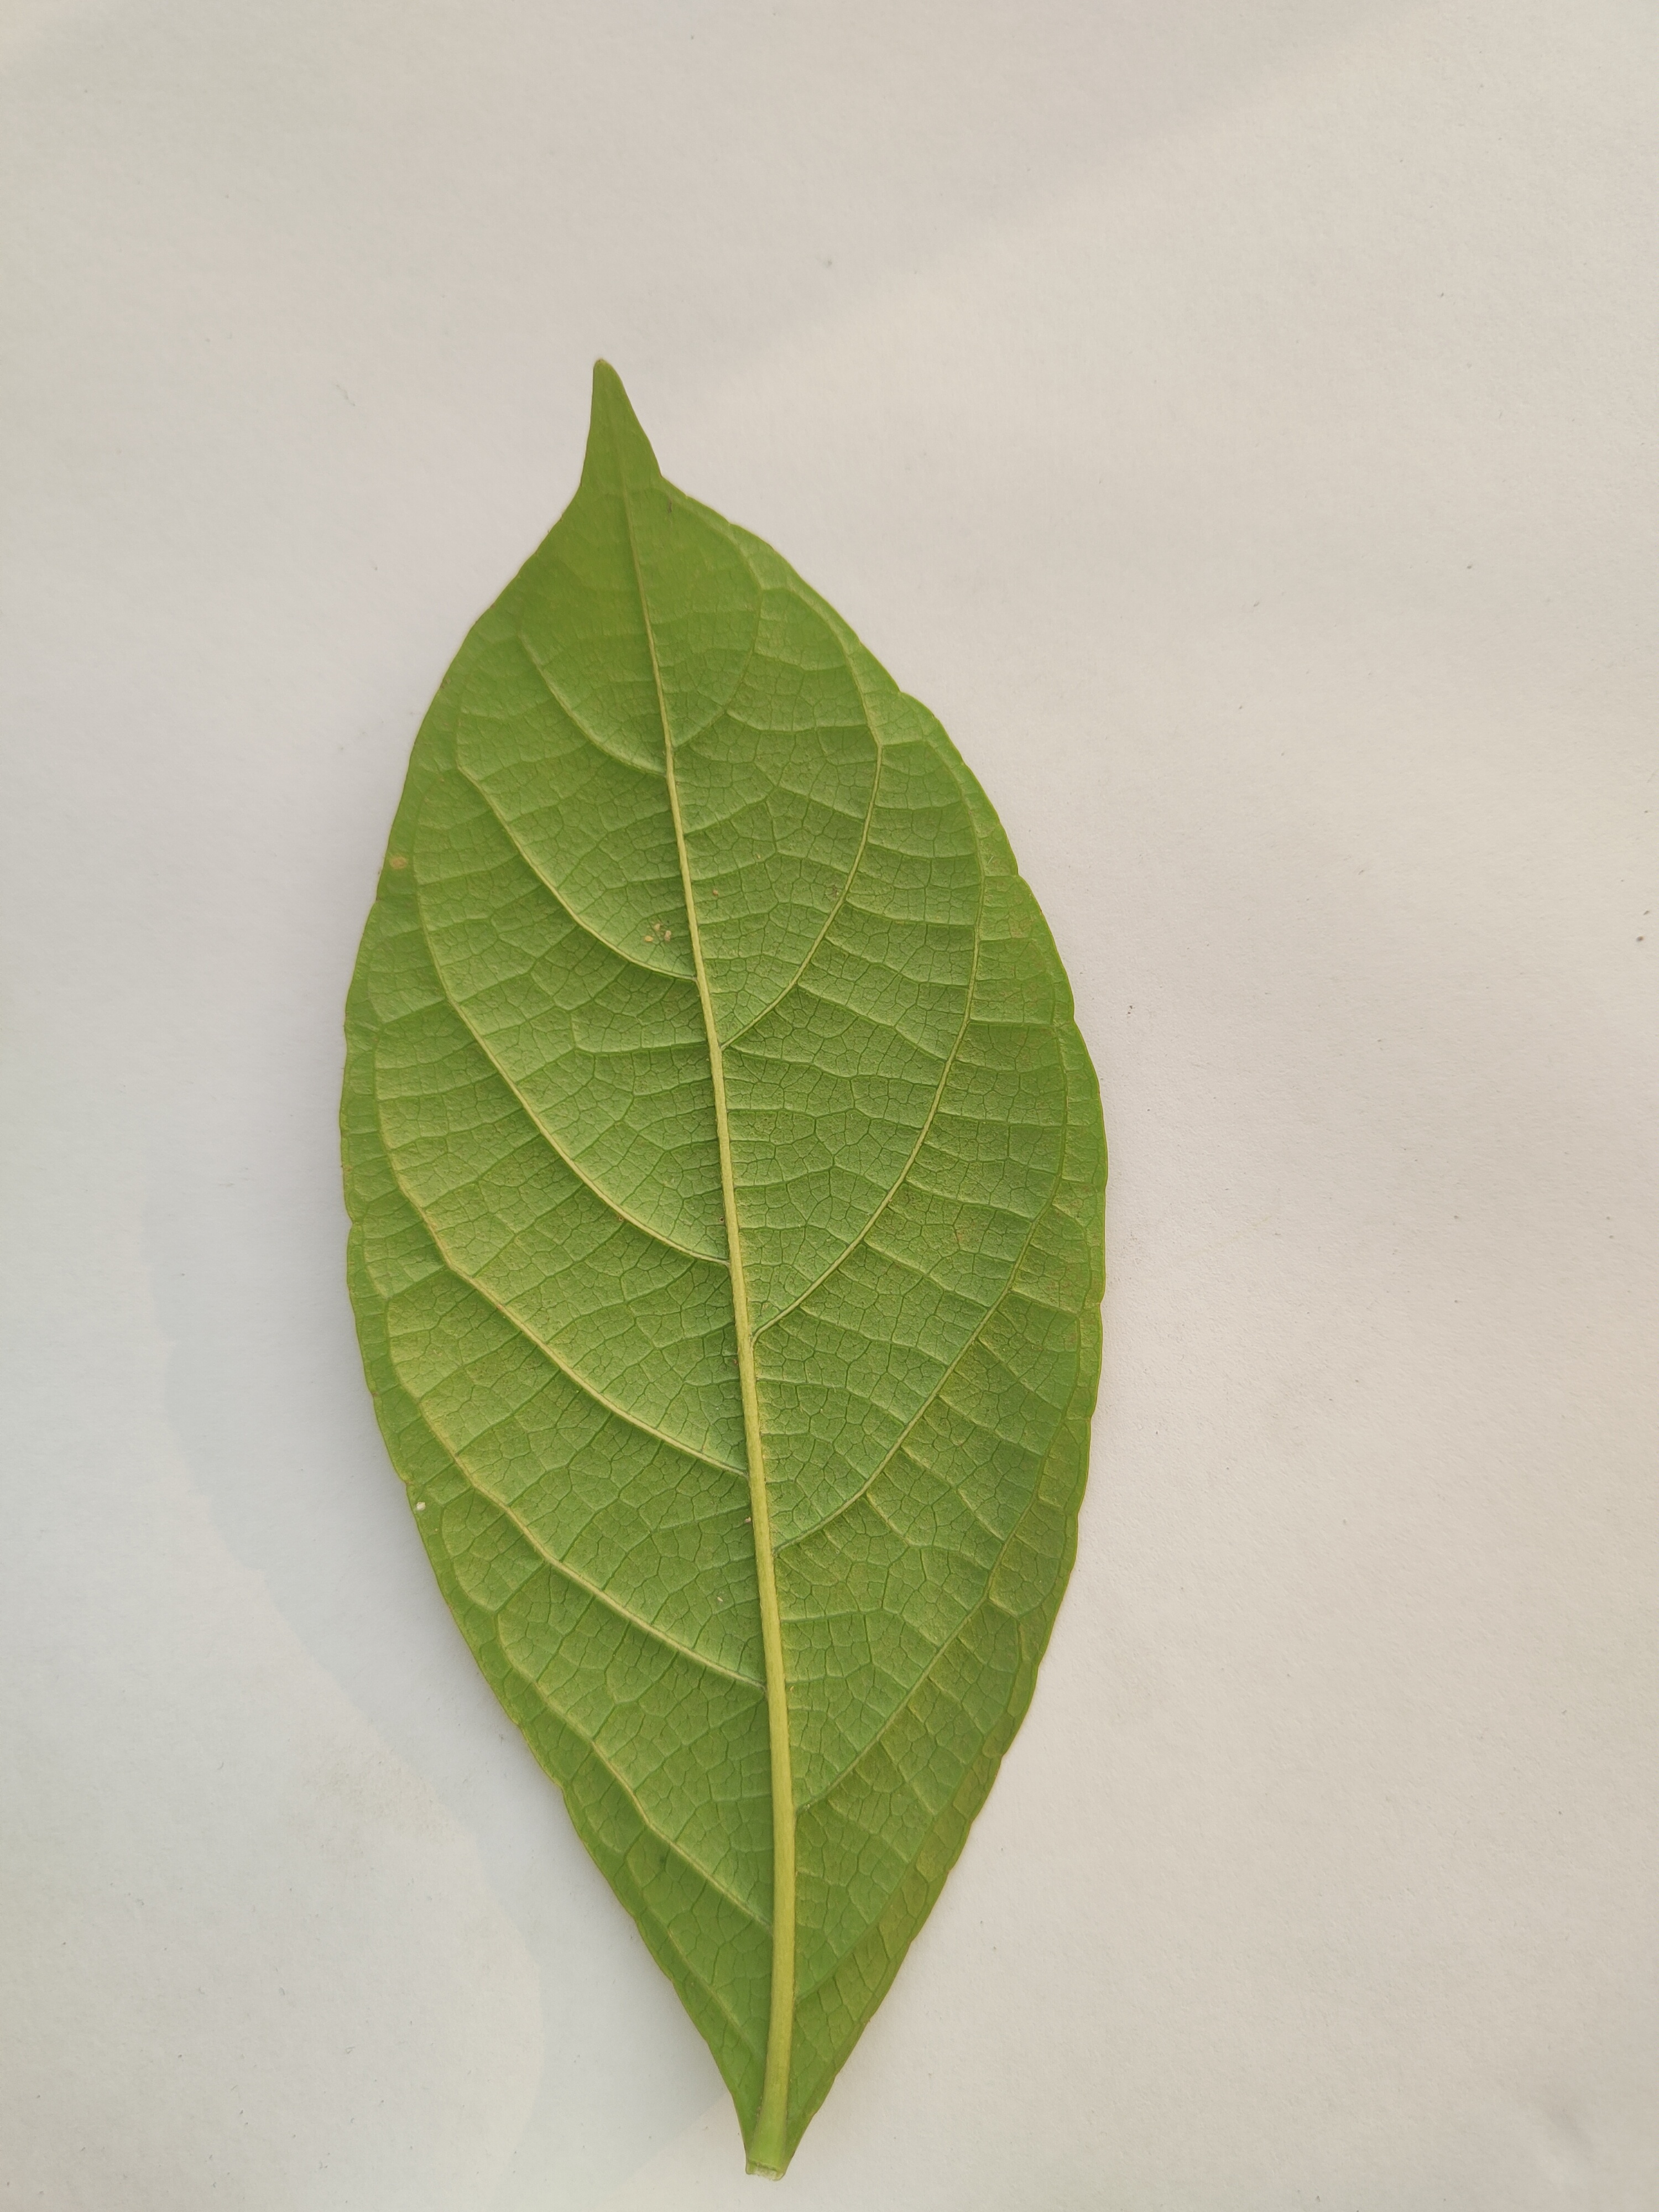
Leaf variety: Lotkon